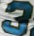
Number: 3